Raoul Owens

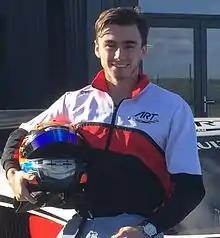
Raoul Owens in February 2016

Raoul Owens (born 22 August 1994) is a London-based, British racing driver. He will compete in the VLN Endurance Championship based at the Nürburgring with Walkenhorst Motorsport BMW.